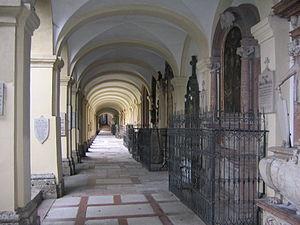
Le cimetière Saint-Sébastien est un cimetière historique de Salzbourg en Autriche. Il est attenant à l'église Saint-Sébastien de Salzbourg et servait de cimetière aux morts de l'hospice des frères de la fraternité Saint-Sébastien et notamment des pestiférés, puis il est devenu un cimetière de la bonne société de Salzbourg. Il est bordé d'arcades sur le modèle des cimetière italiens. On y trouve entre autres la tombe de la veuve de Mozart, celle de Paracelse et du prince-archevêque Wolf Dietrich de Raitenau.